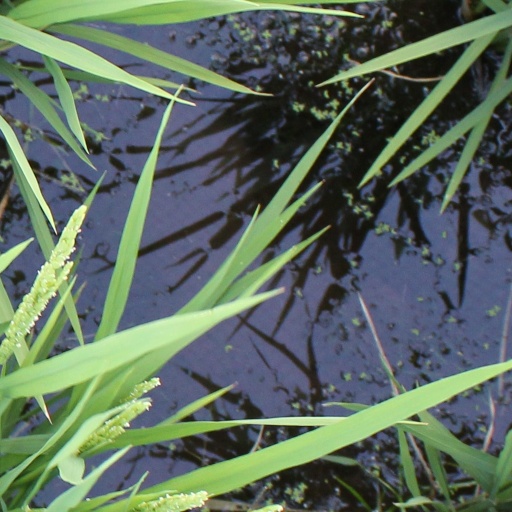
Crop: rice